ARA Libertad (Q-2)

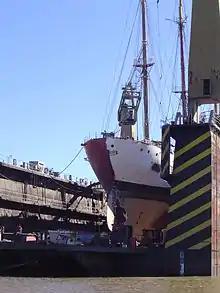
"Libertad" being updated at Río Santiago

In 1985 raced in "Sail Amsterdam" in the Netherlands and in the celebrations for the Statue of Liberty centenary in New York City.